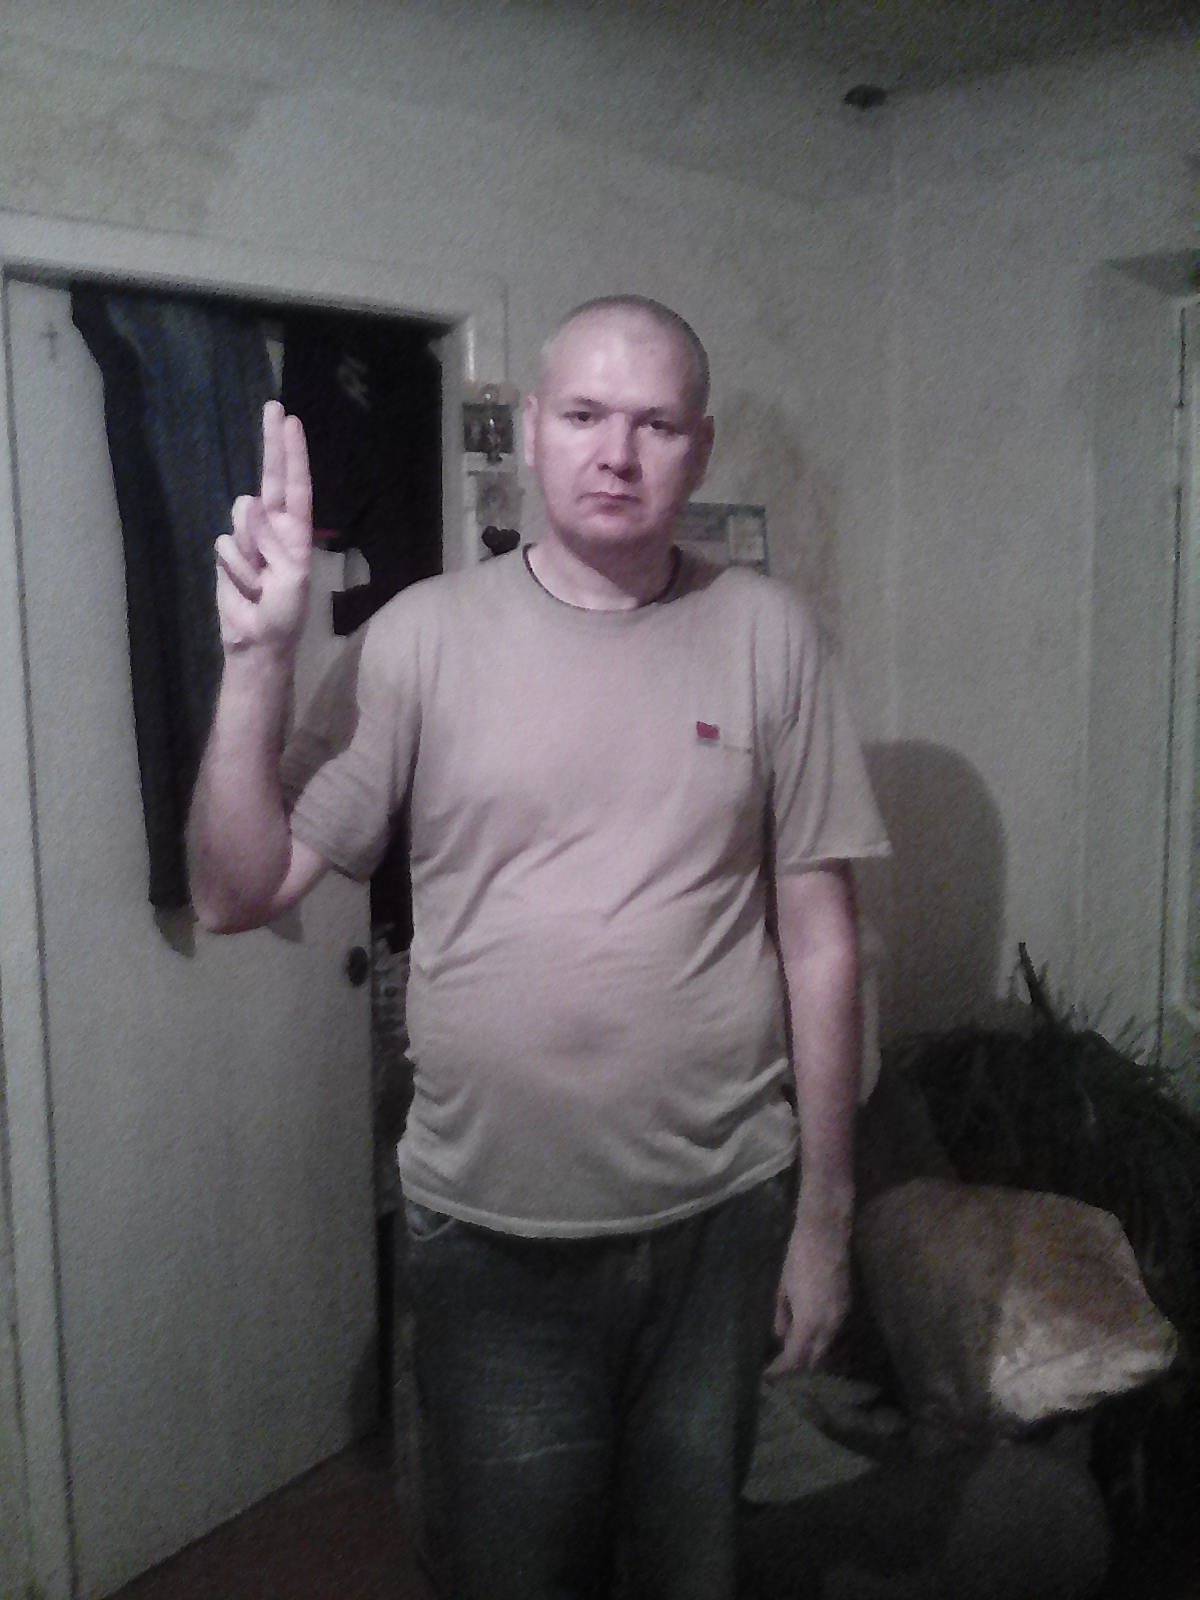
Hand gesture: two_up